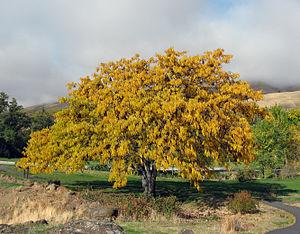
Gleditsia triacanthos, le févier d'Amérique, est une espèce de plantes dicotylédones de la famille des Fabaceae, sous-famille des Caesalpinioideae, originaire de l'est de l’Amérique du Nord.